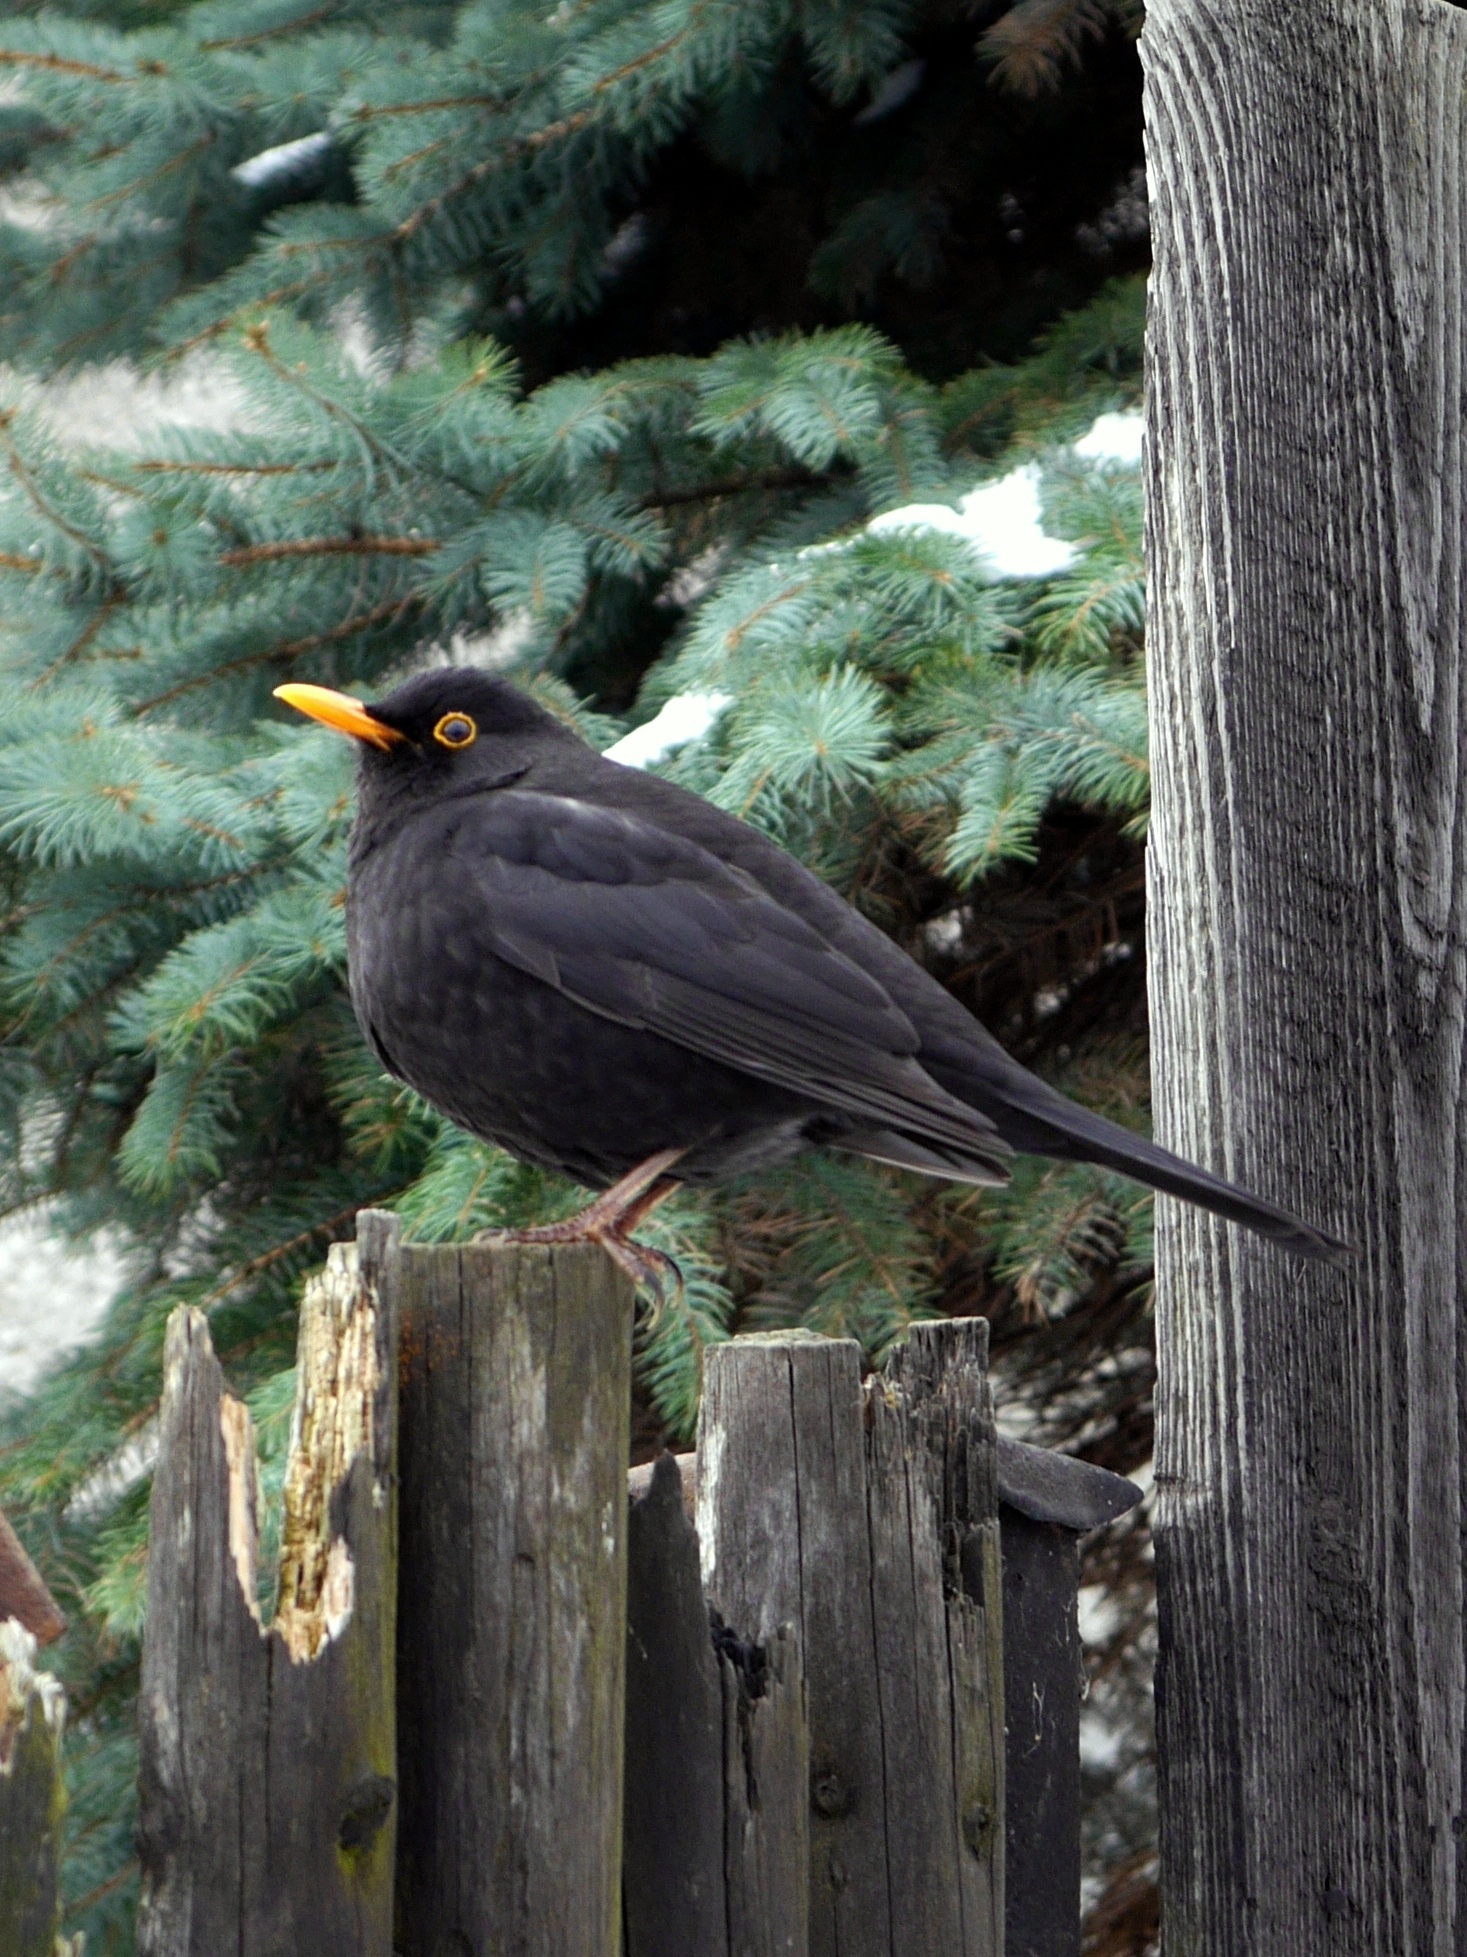
tree, winter, bird, fence, wildlife, beak, fauna, vertebrate, blackbird, black thrush, old world flycatcher, perching bird